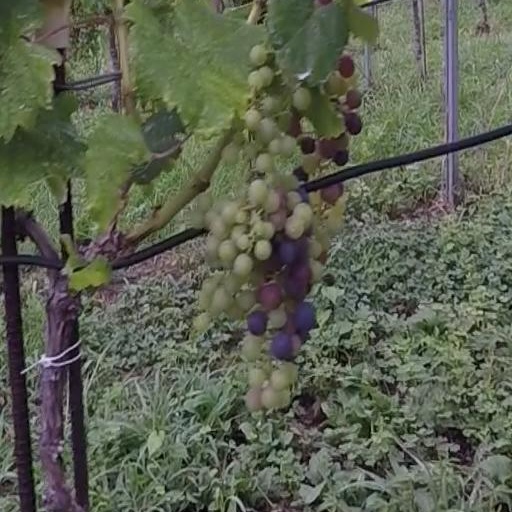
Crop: grape